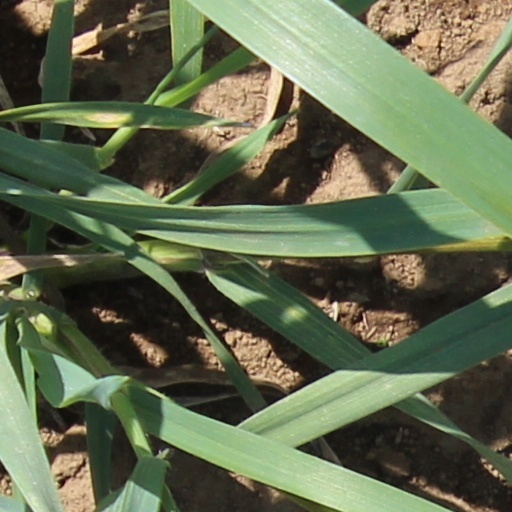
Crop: wheat